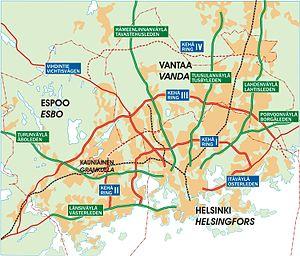
La Kehä III ou Kantatie 50 est une autoroute périphérique de Helsinki, la capitale de la Finlande.
La Kehä IV est un projet de nouvelle autoroute périphérique de Helsinki, la capitale de la Finlande.